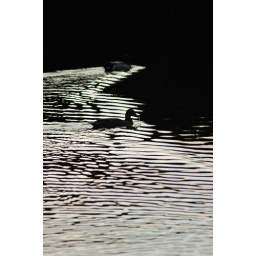
in front of the sun, male and female duck in the same way, prrotecting each other against unexpected visiors